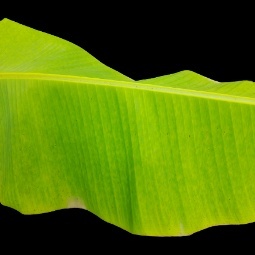
Label: Sulphur